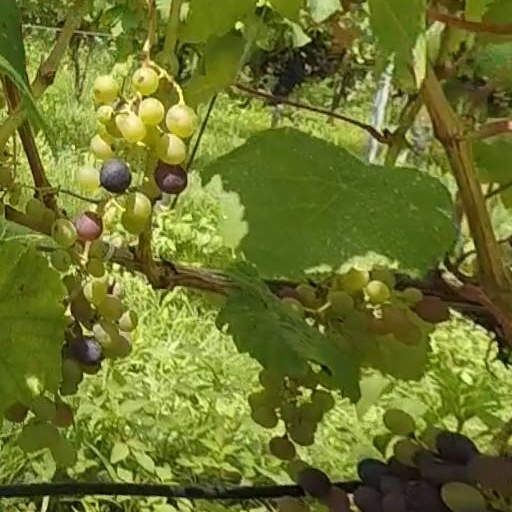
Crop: grape